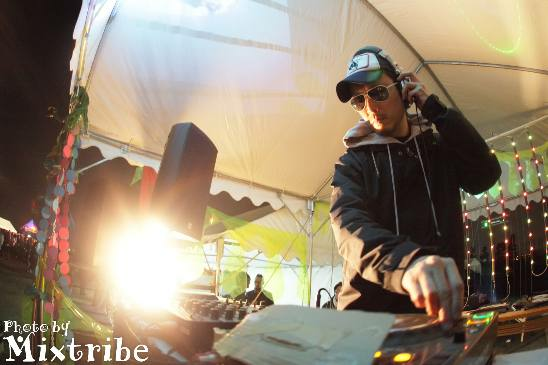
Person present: Yes